Spaldeen

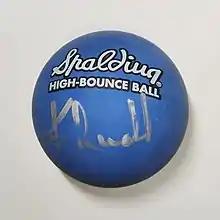
a newer Spaldeen in blue, autographed by Kevin Rudd

A Spalding Hi-Bounce Ball, often called a Spaldeen or a Pensie Pinkie, is a rubber ball, described as a tennis ball core without the felt. These balls are commonly used in street games developed in the mid-20th century, such as Chinese handball (a variation on American handball), Australian Handball, stoop ball, hit-the-penny (involving trying to make a penny flip on a sidewalk), butts up, handball, punchball, boxball, half-rubber, Wireball and stickball (variations of baseball).